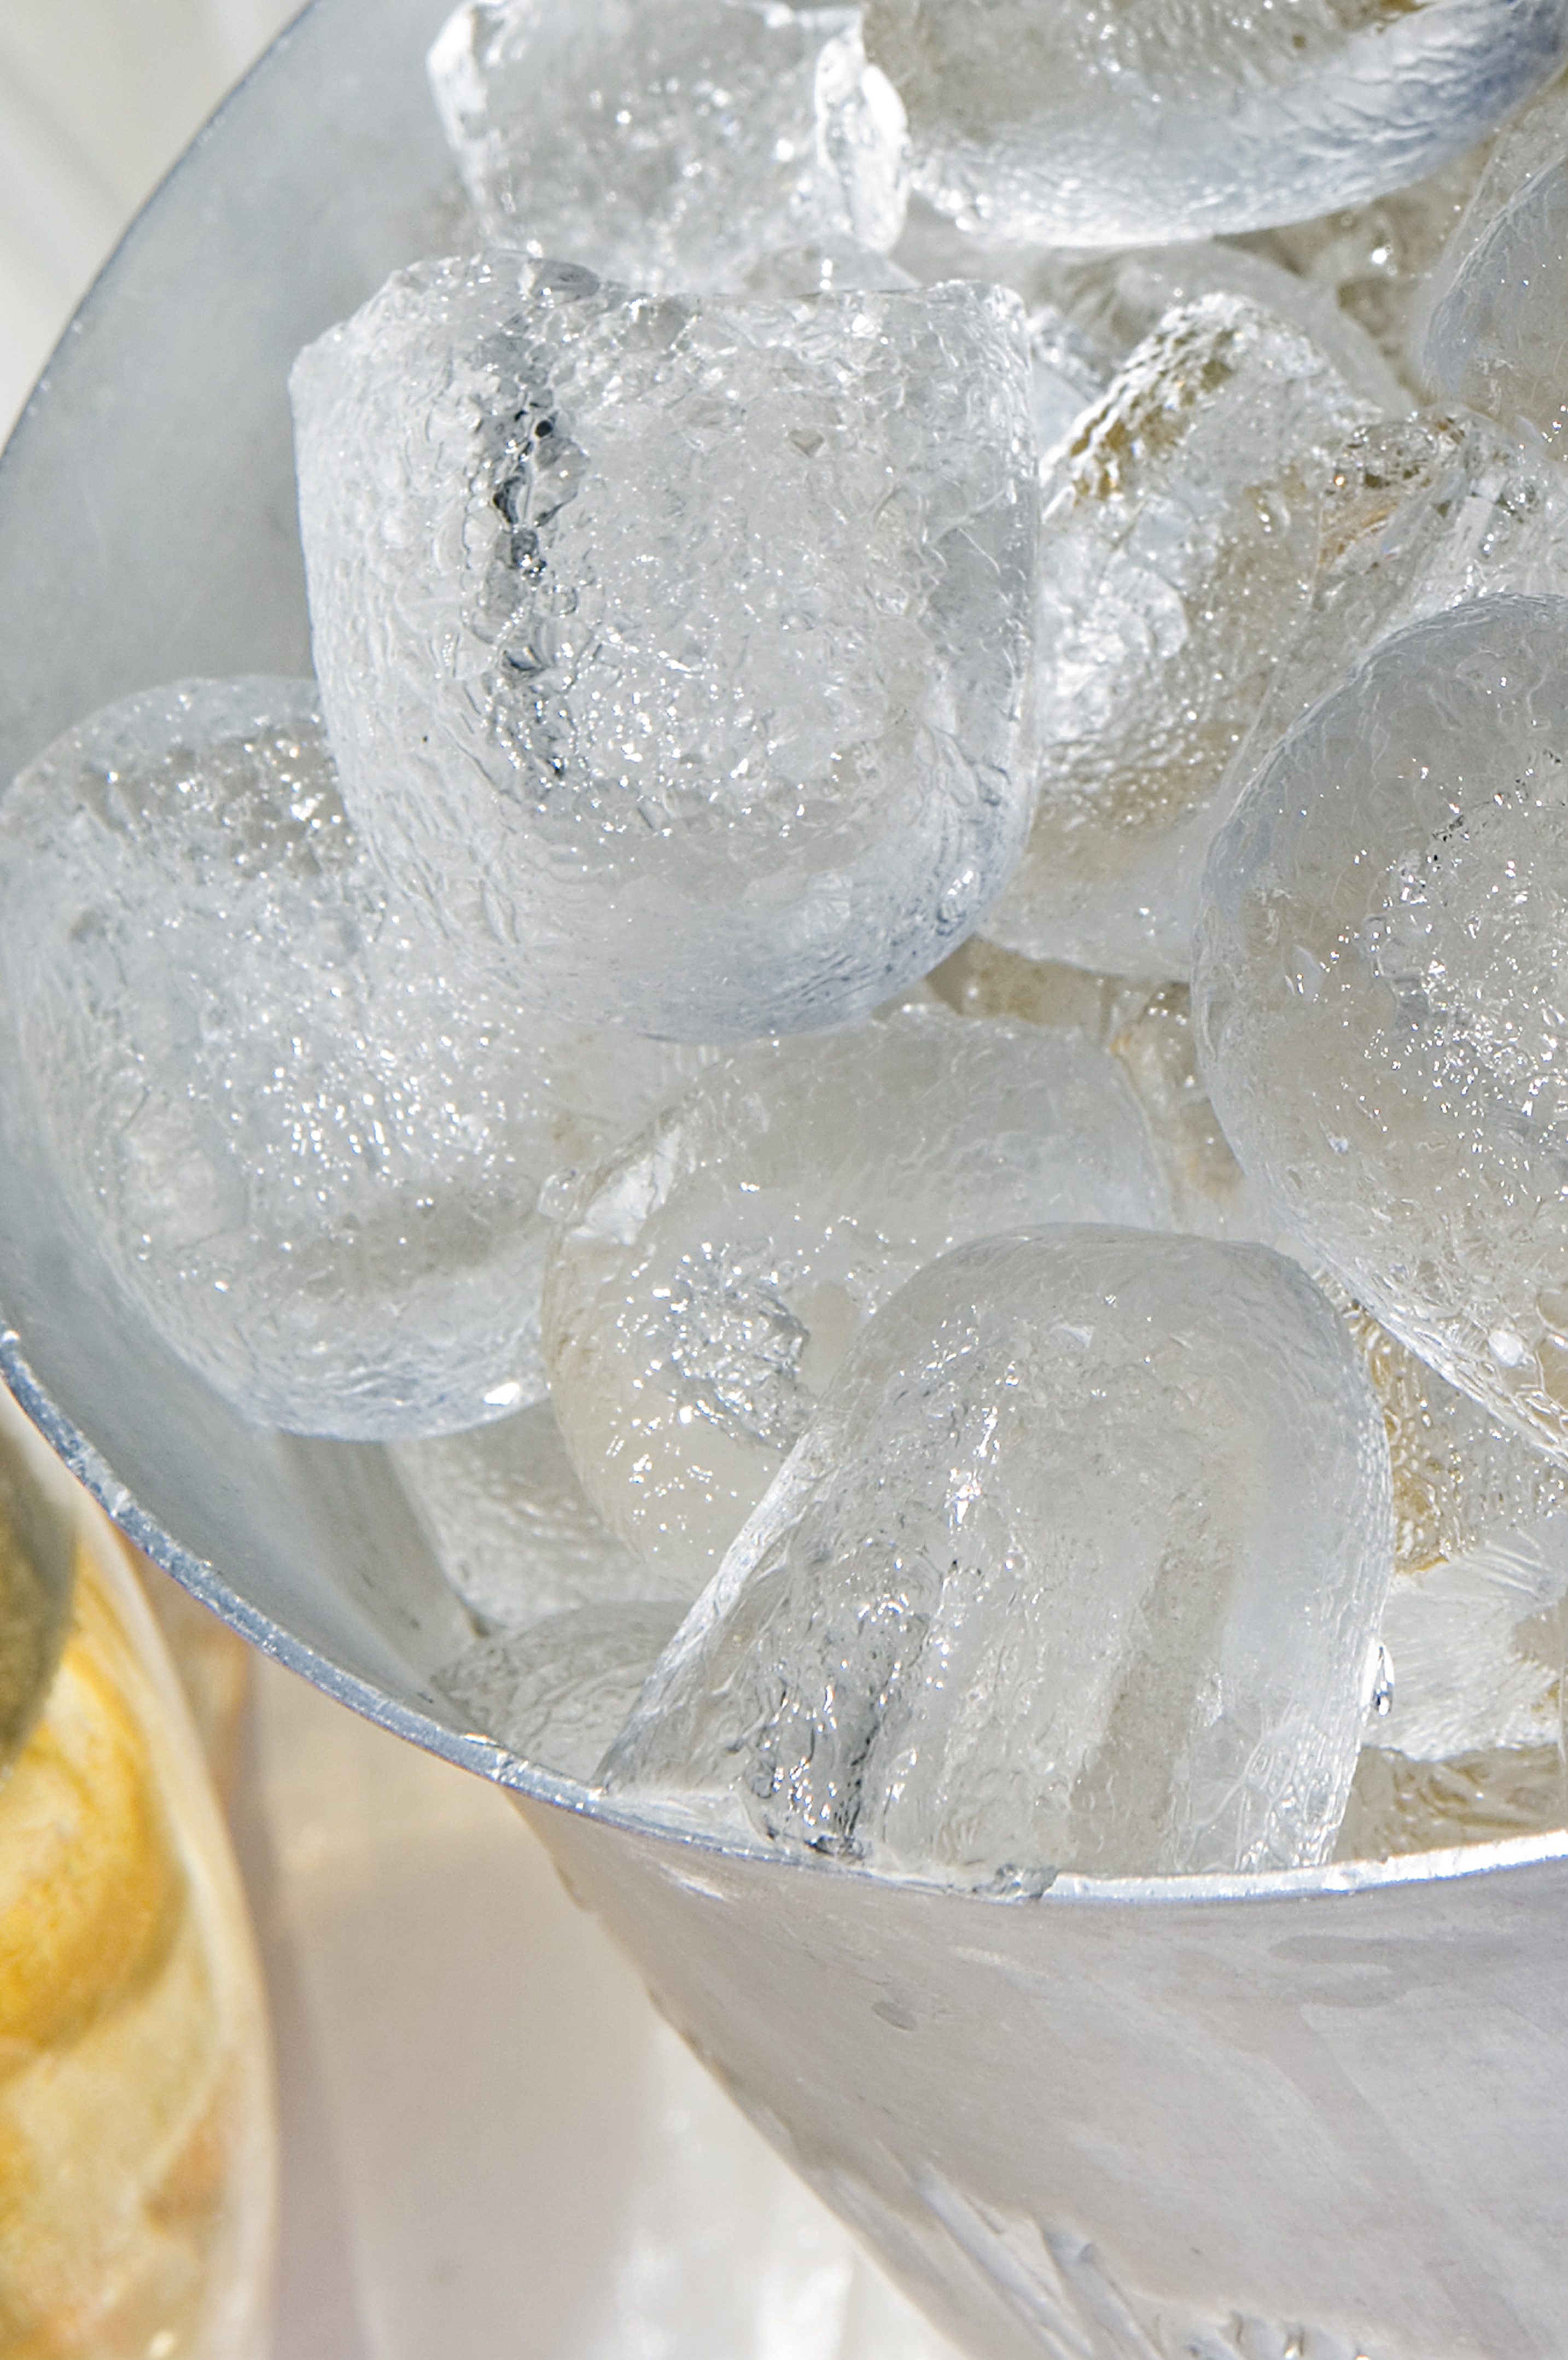
cold, petal, food, produce, frozen, coconut, cool, ice cubes, champagne cooler